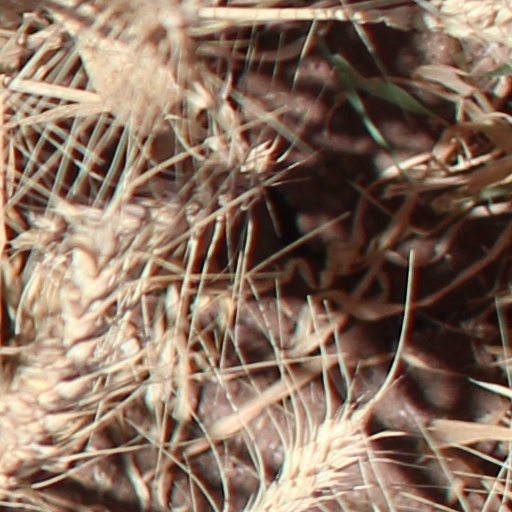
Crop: wheat